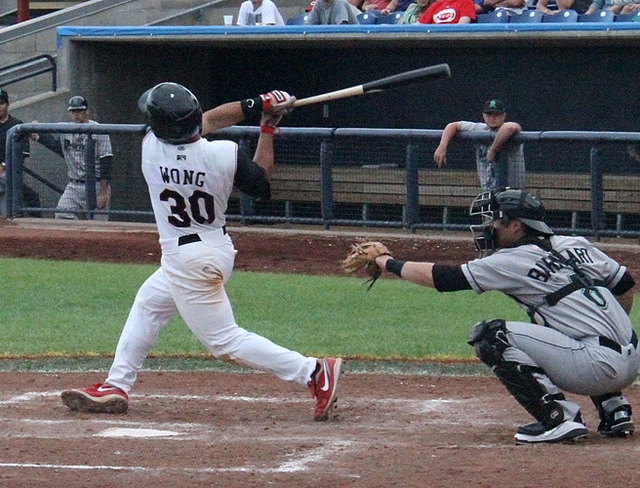
user: Given an image and a question. Answer the question in a short answer. Question: If the man behind the hitter catches the ball before the hitter gets to first base then the hitter is what? Short Answer:
assistant: out